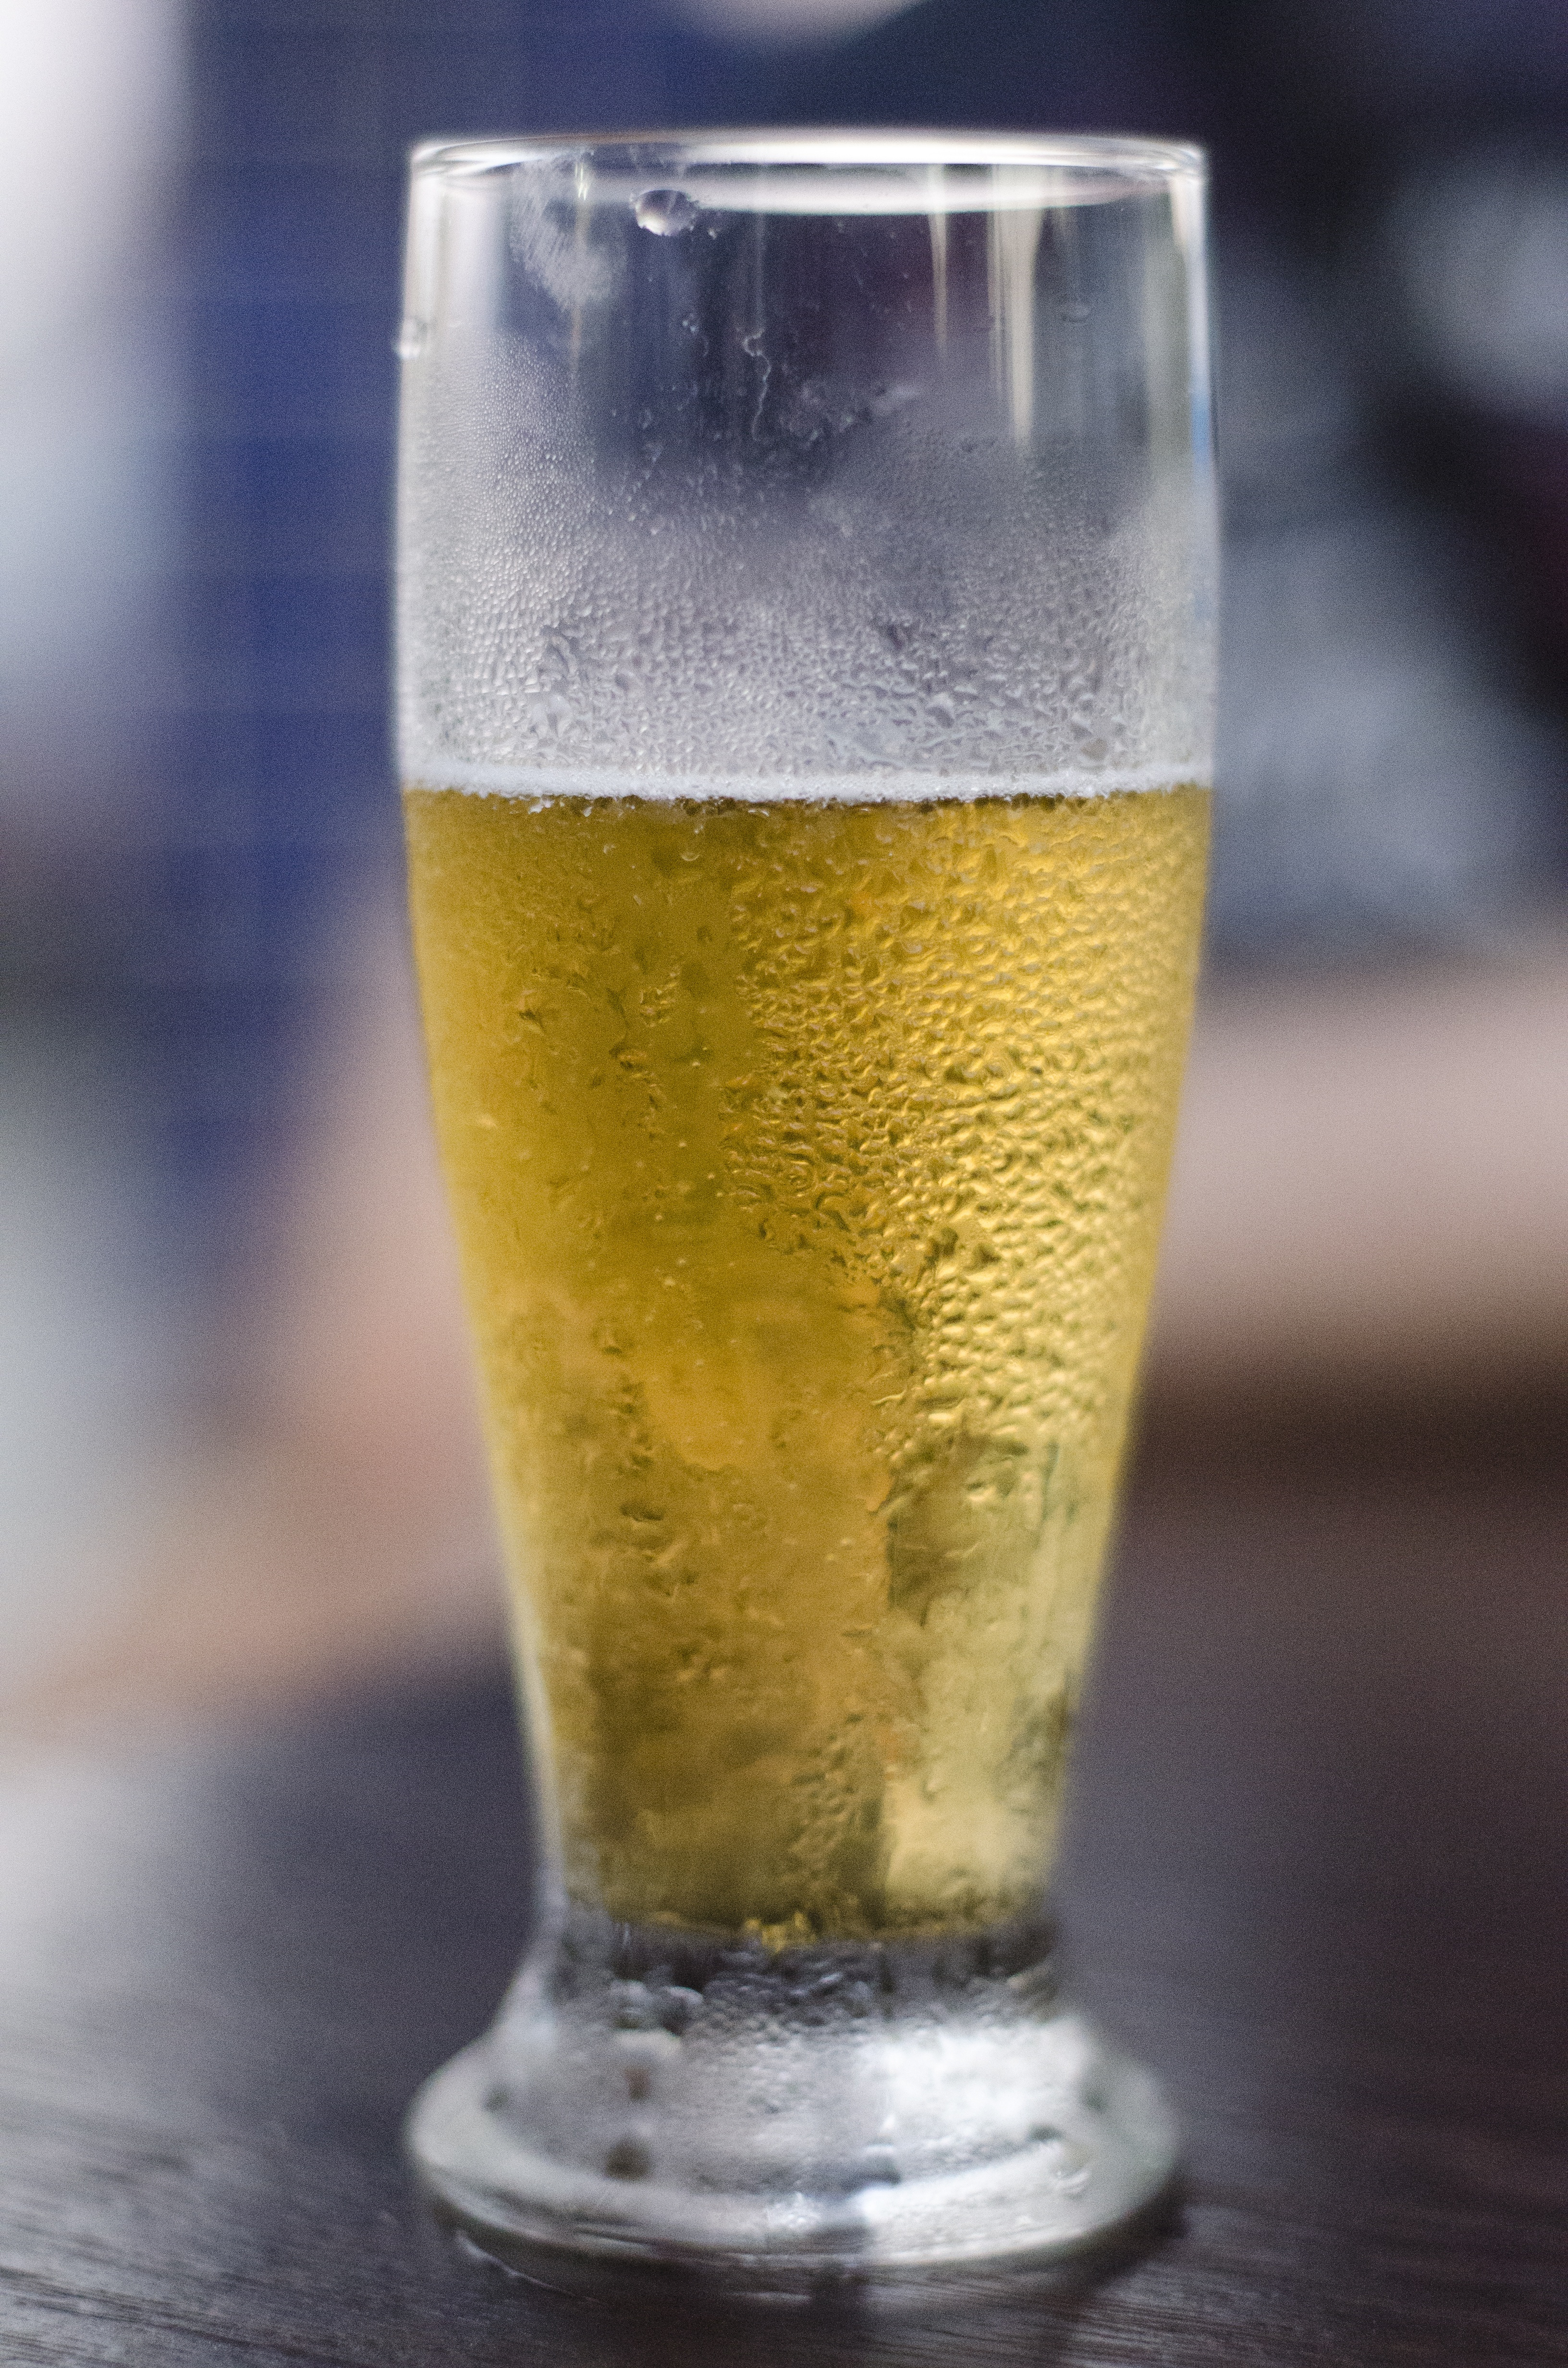
glass, drink, beer, alcoholic beverage, beer glass, glass of beer, distilled beverage, pint us, pint glass